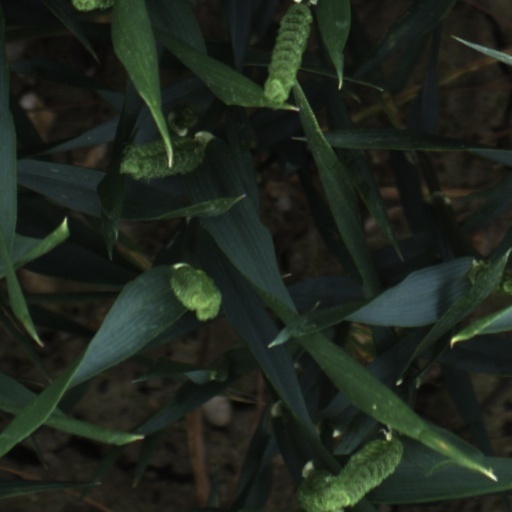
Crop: wheat